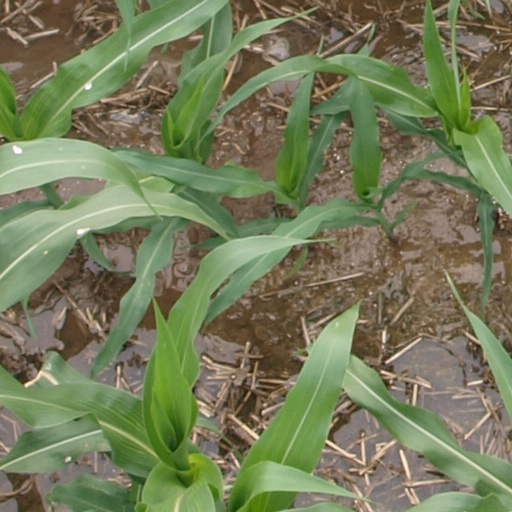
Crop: maize; corn